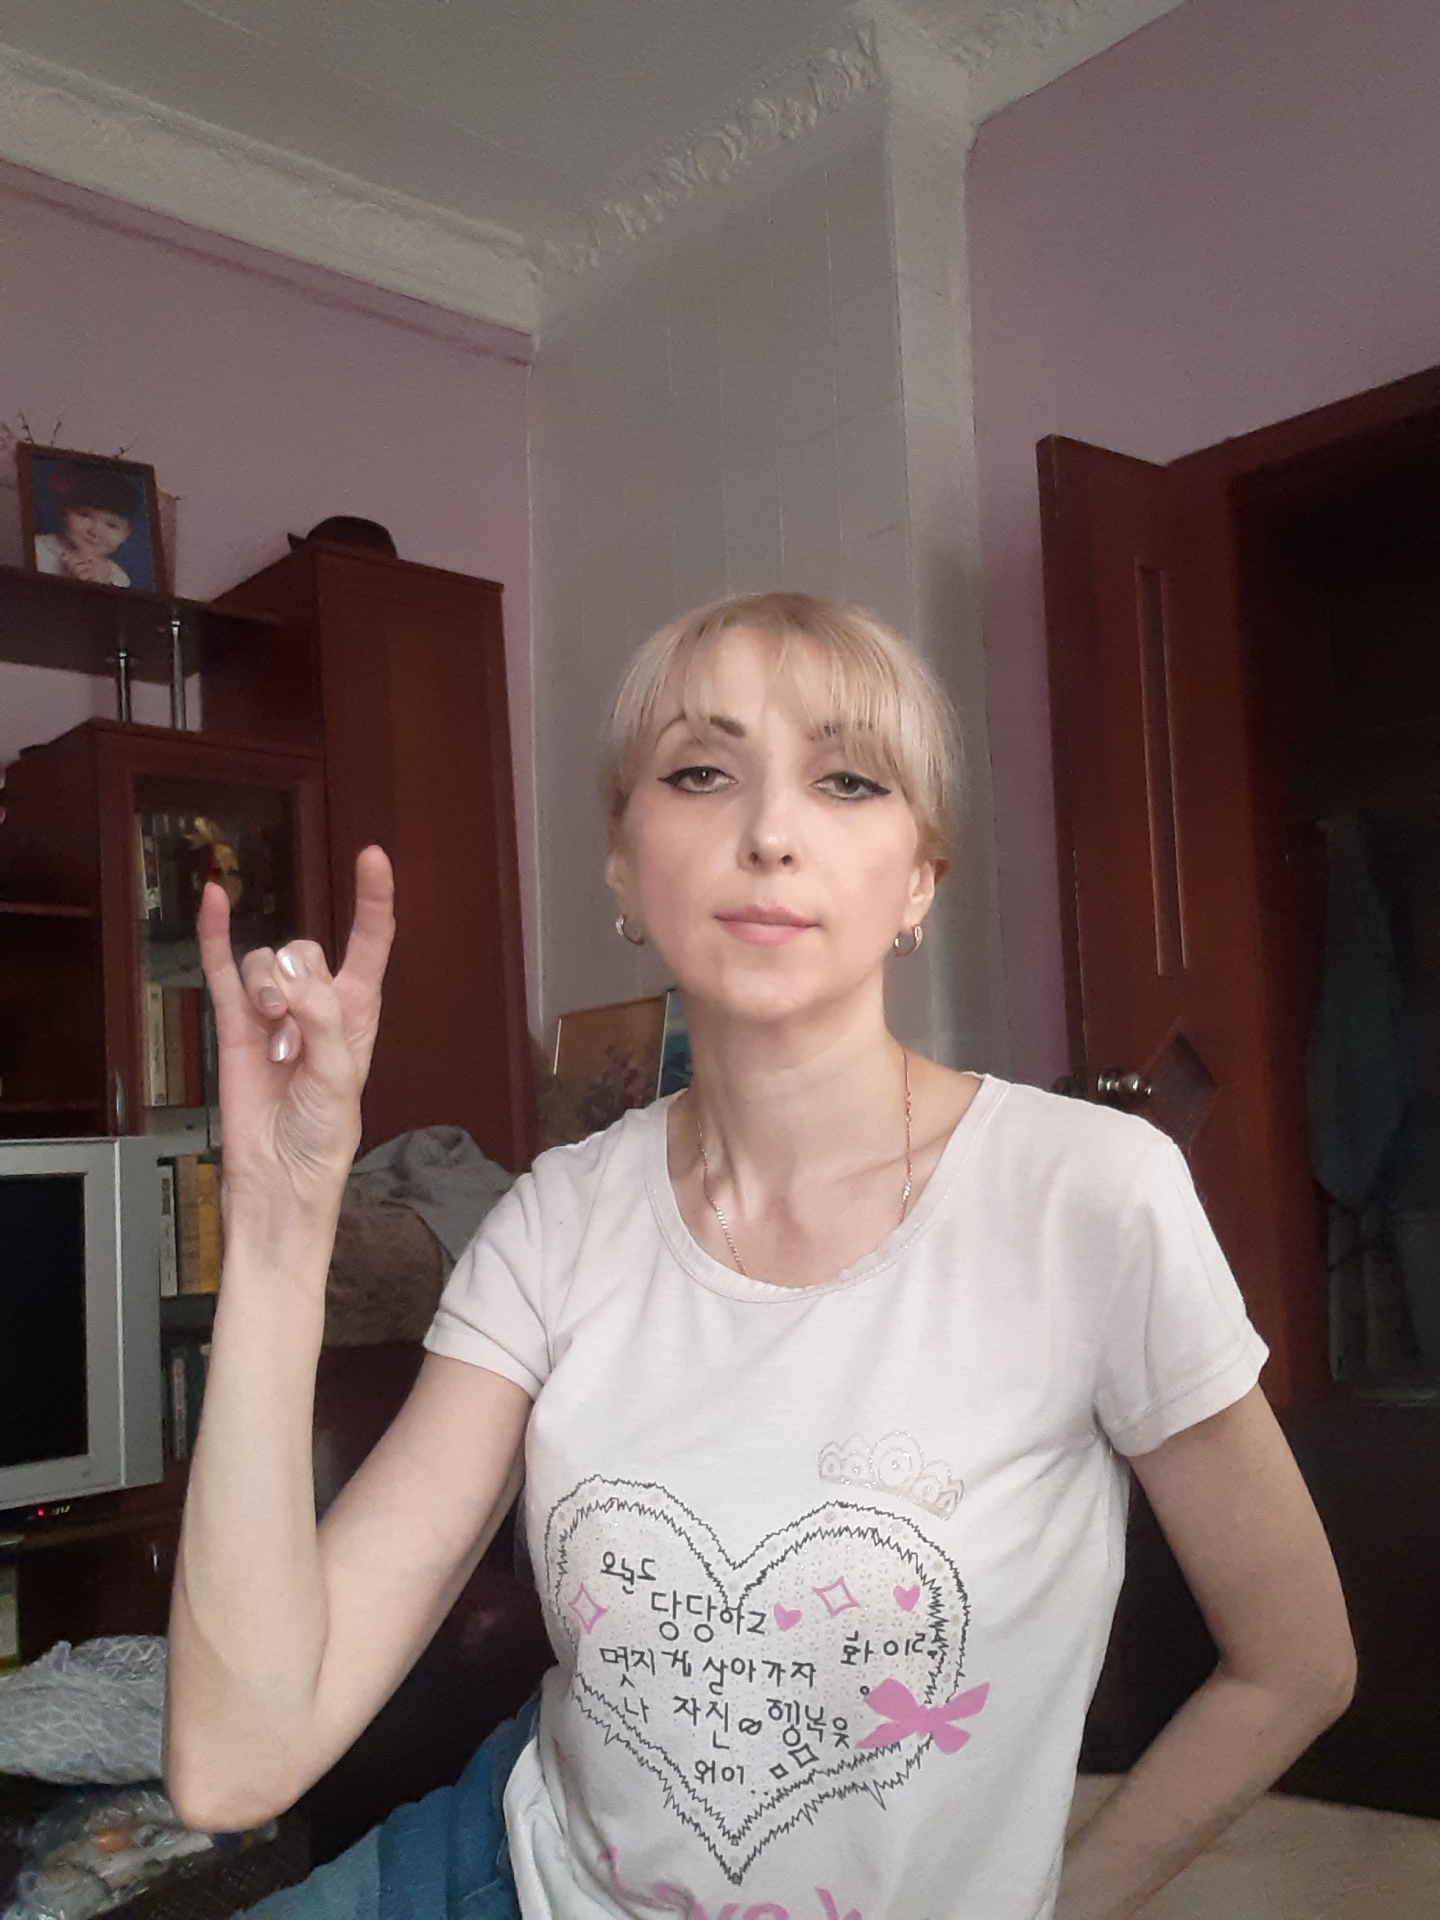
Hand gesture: rock